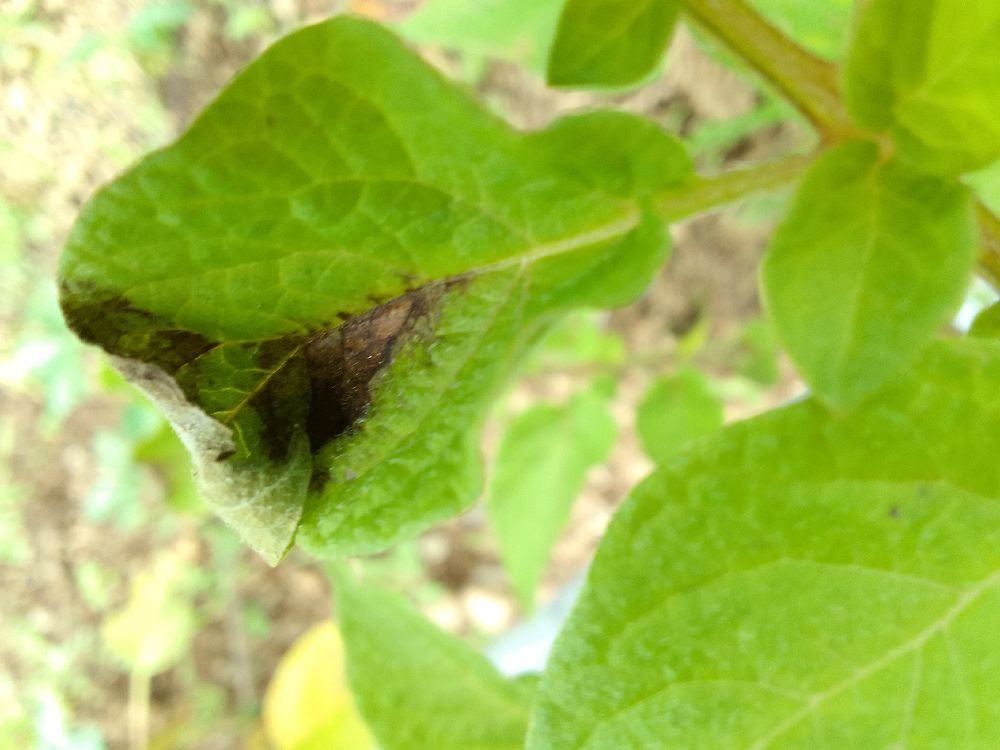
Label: Late blight